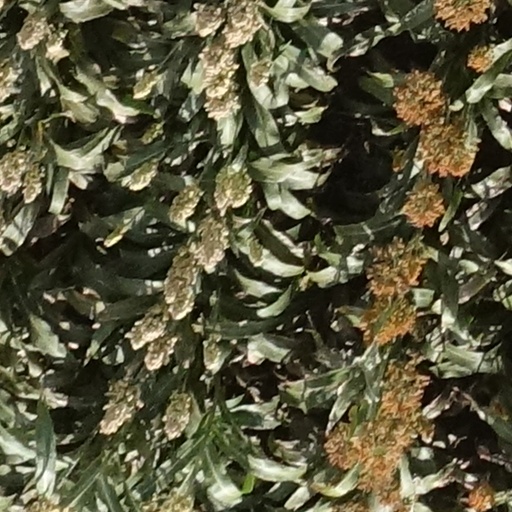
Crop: sorghum